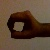
The image shows a hand gesture representing the number 0 in Indian Sign Language.